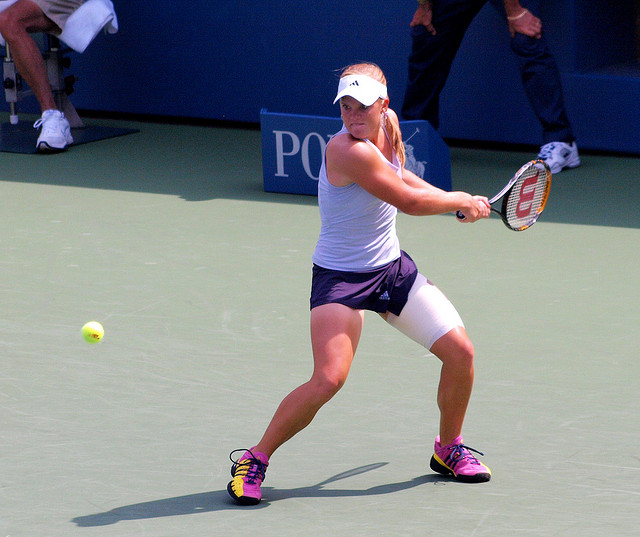
vận động viên tennis nữ đang cầm vợt thi đấu trên sân